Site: brandenburg
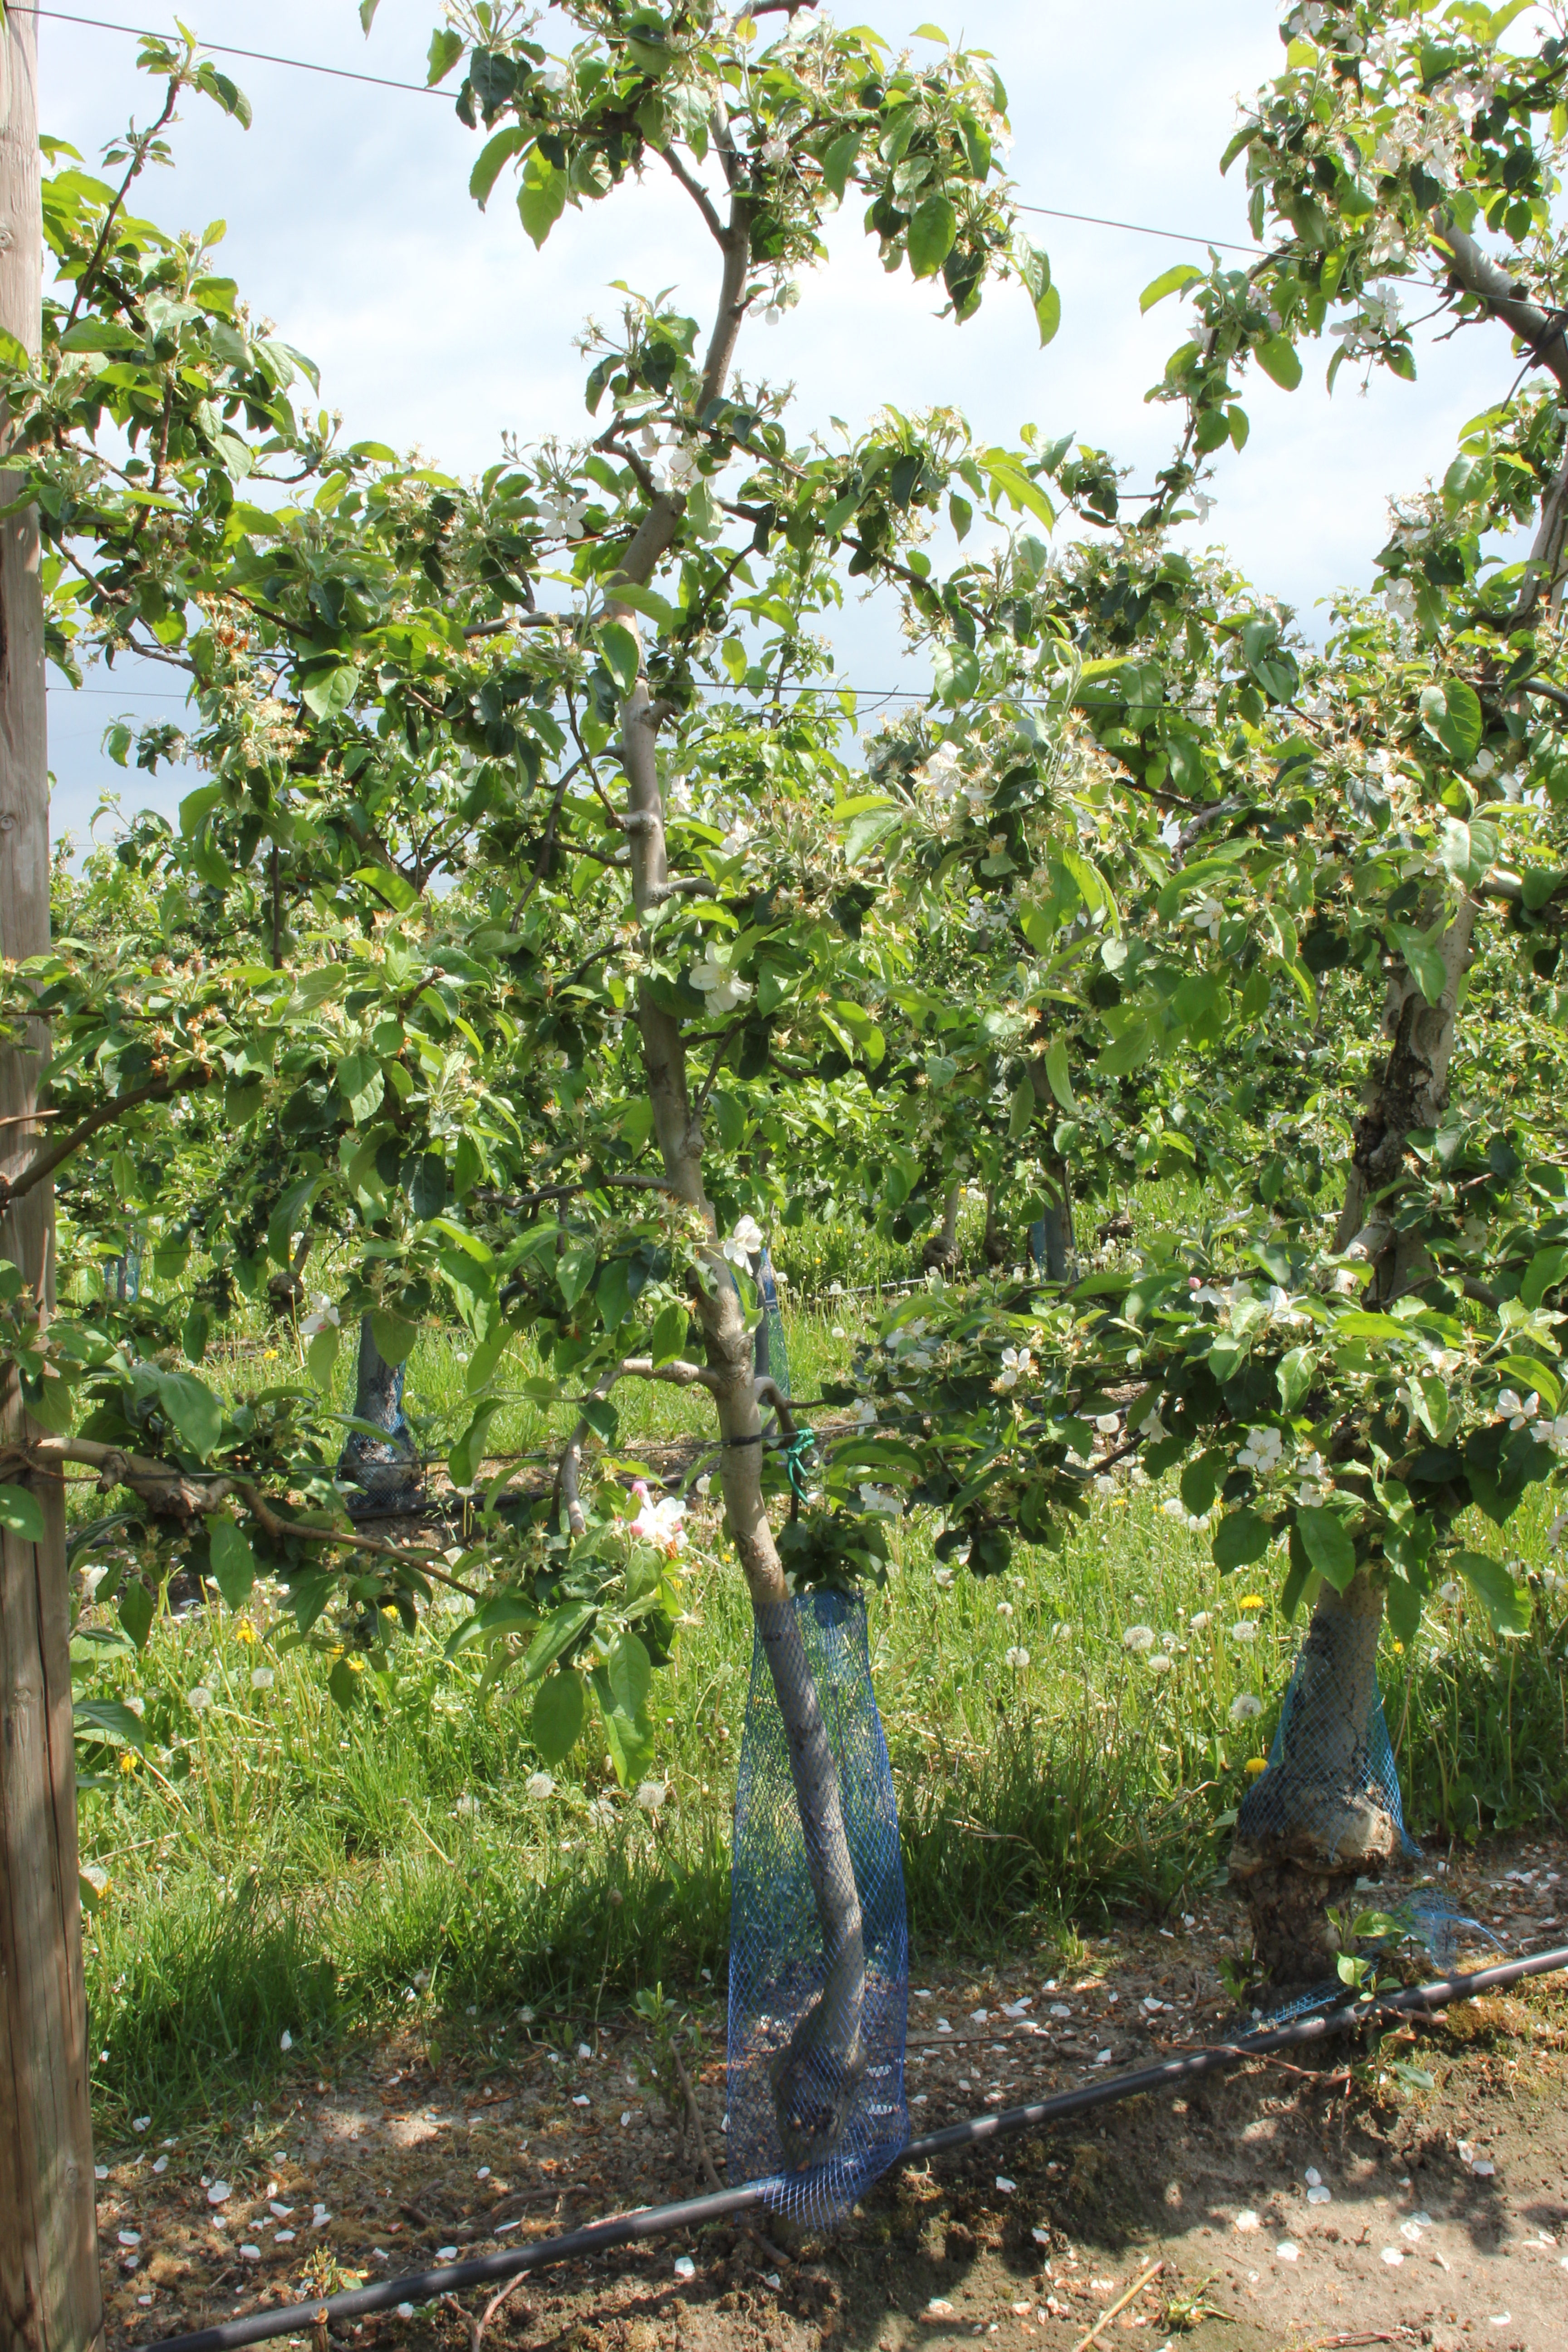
Growth stage (BBCH 67): Flowering